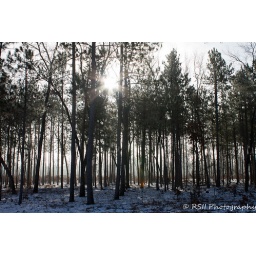
During a road trip to take pictures of lighthouses, we happened upon a set of trees with the sunlight coming through.